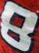
Number: 8